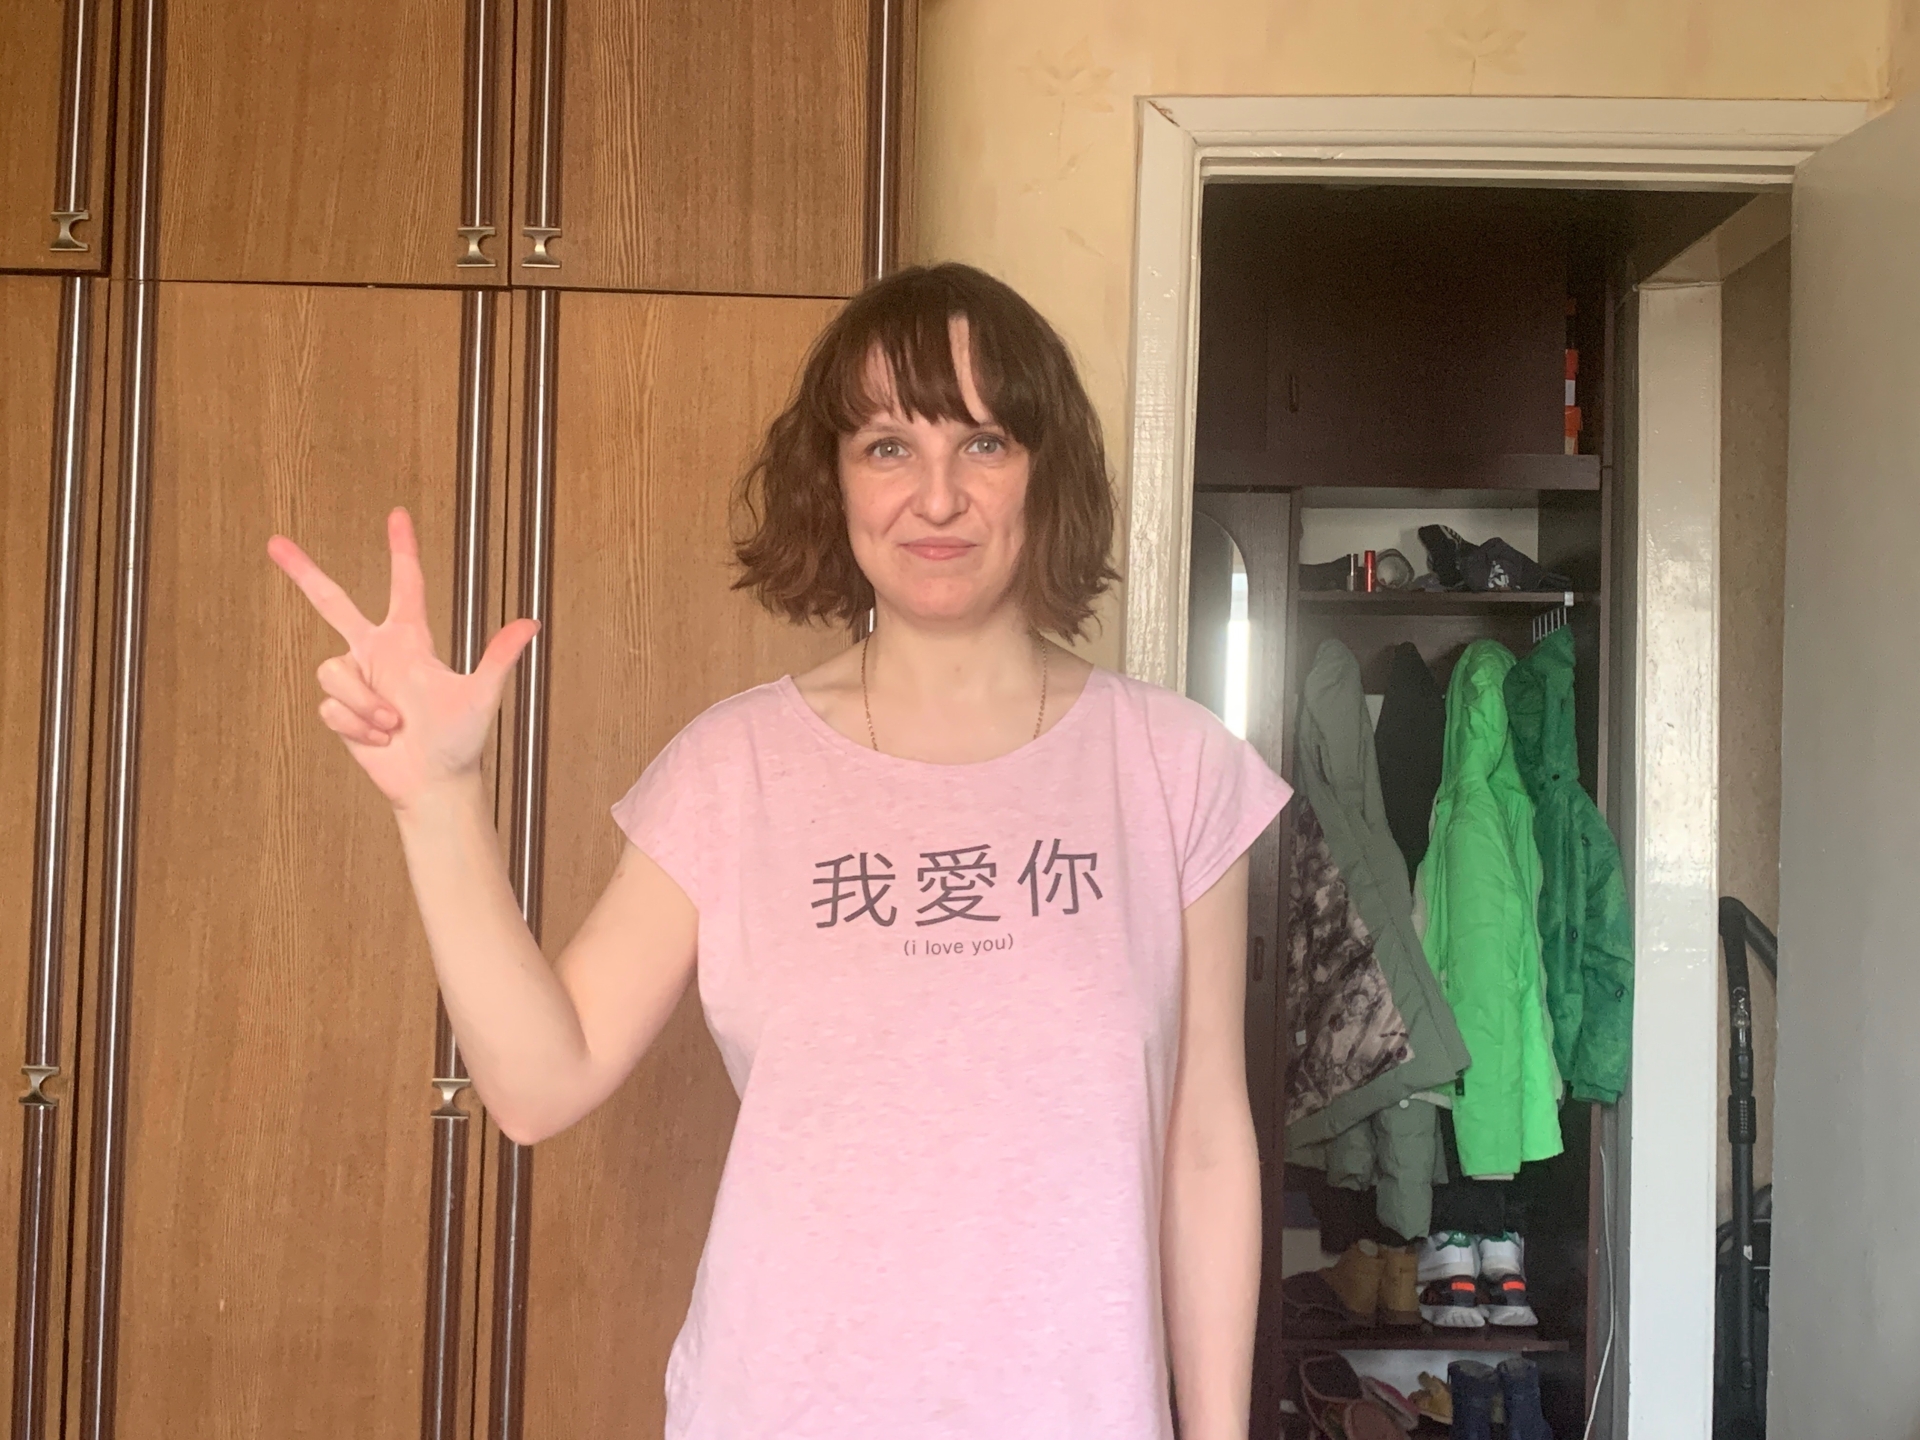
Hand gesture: three2